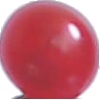
Label: Redcurrant 1